Grevillea pilosa

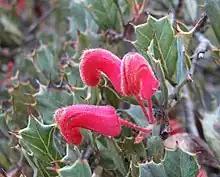
Subspecies "redacta" in Maranoa Gardens

Grevillea pilosa is a species of flowering plant in the family Proteaceae and is endemic to the south-west of Western Australia. It is a spreading to prostrate shrub with wedge-shaped to oblong leaves with sharply pointed, more or less triangular teeth or lobes, and clusters of pale pink to rose-pink or red flowers.